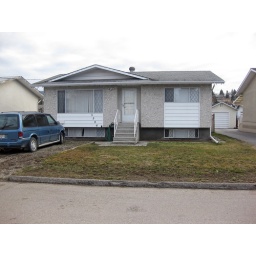
4 bedroom 2 bath Mission Hill Home in Vernon BC